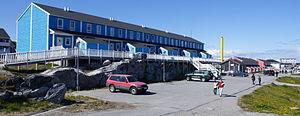
Quassussuup Tungaa est un quartier de Nuuk situé au nord de la ville, face au fjord de Nuuk.